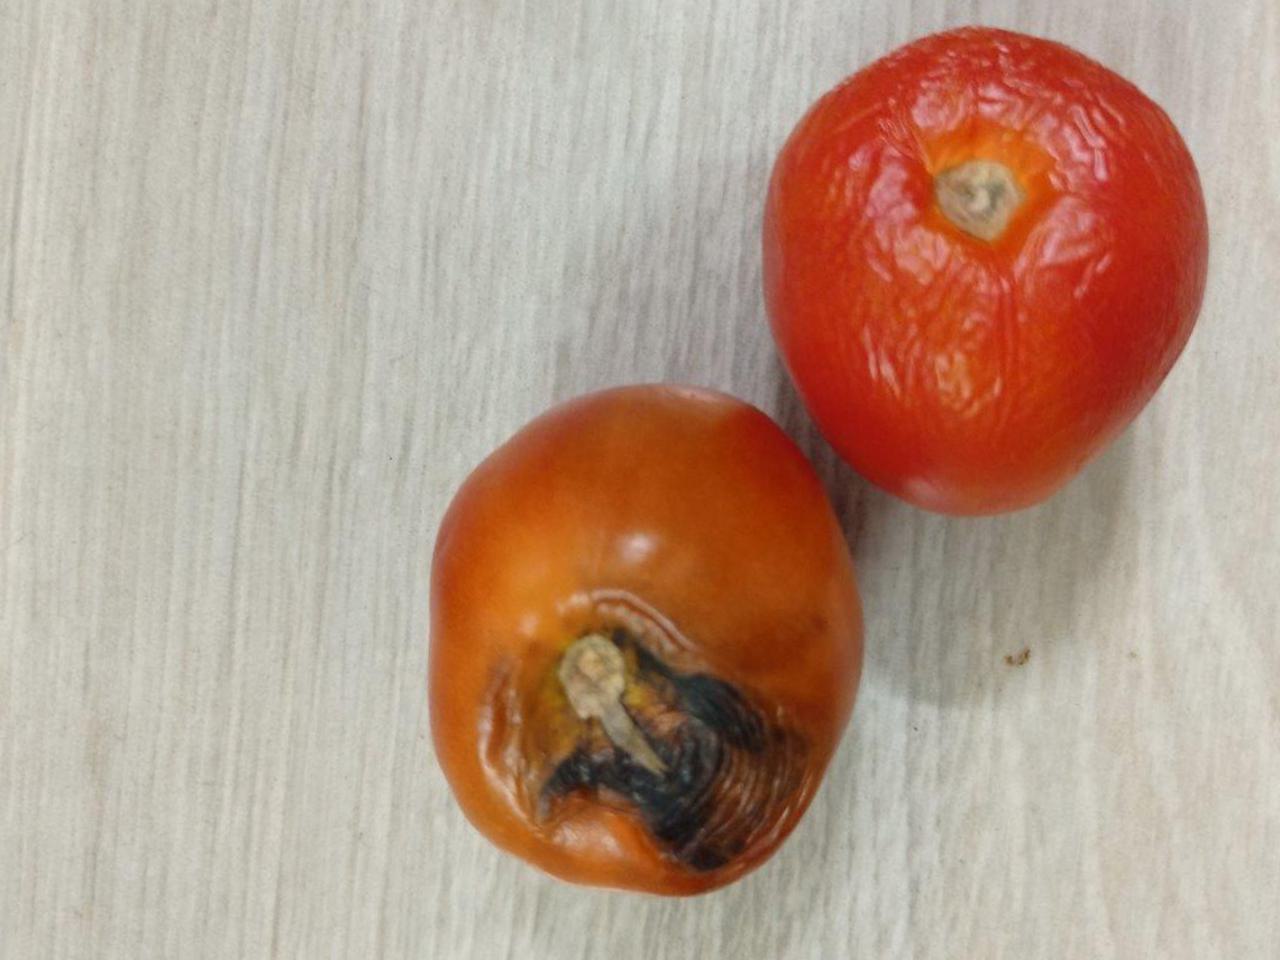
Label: Rotten